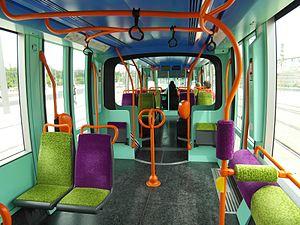
Tram de Montpellier (Hérault) - Ligne 3 - Détails
La ligne 3 du tramway de Montpellier relie Juvignac à l'ouest à Lattes et Pérols au sud en passant par le centre de Montpellier. Elle a une longueur de 23 km et se parcourt d'un terminus à l'autre en 45 minutes. La ligne 3 est en service depuis le 7 avril 2012 et est électrifiée en 750 volts courant continu. Sa fréquentation quotidienne est de 67 000 passagers par jour.